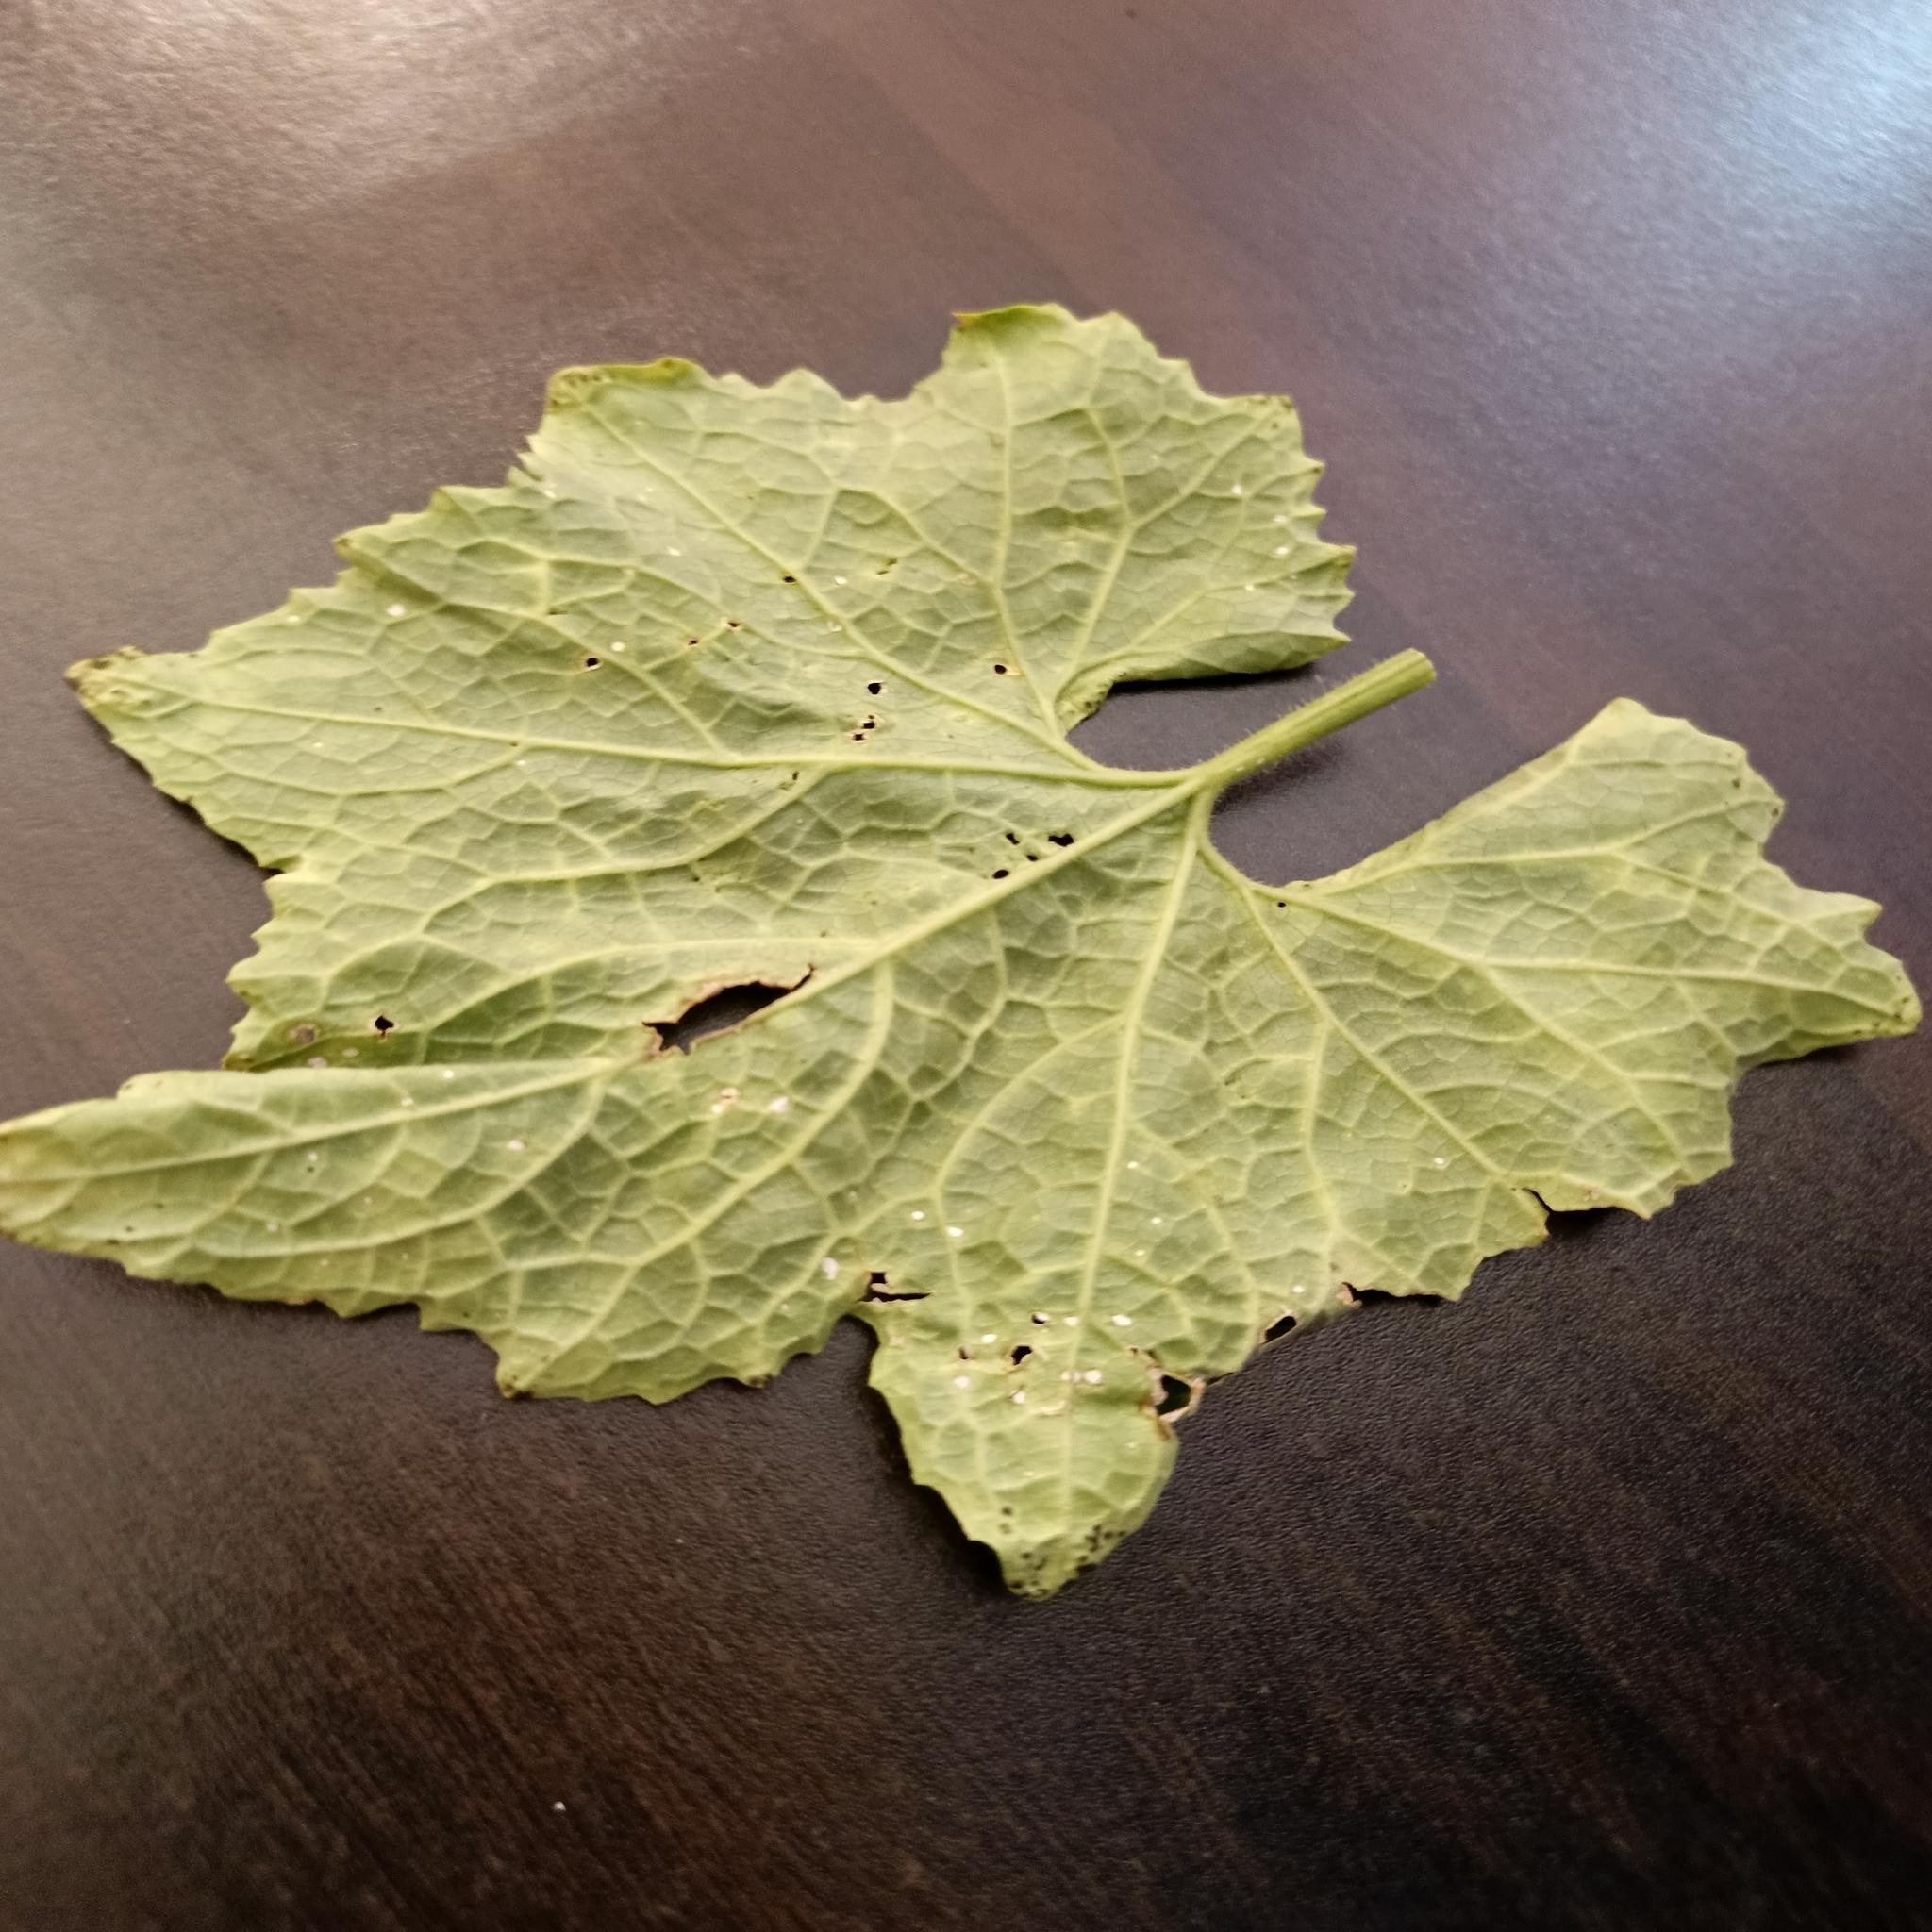
Label: Downy mildew